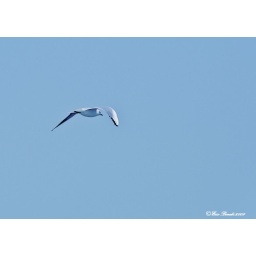
Una macchia bianca nel cielo azzurro. a white stain in the blue sky